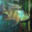
Label: aquarium_fish